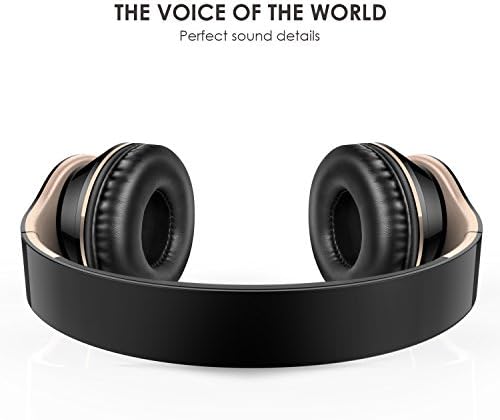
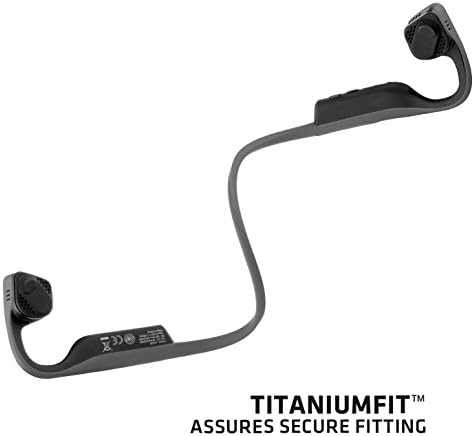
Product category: headphones
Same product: no